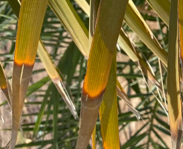
Label: Potassium Deficiency